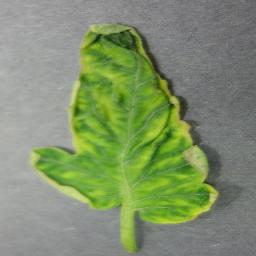
Label: Tomato___Tomato_Yellow_Leaf_Curl_Virus